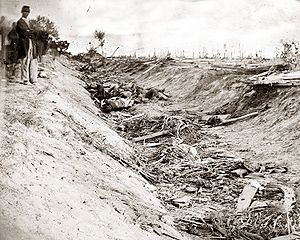
Marylandkampagnen / Efterspil og diplomatiske virkninger
Døde konfødererede soldater ved Antietam
Marylandkampagnen, eller Antietamfelttoget betragtes i almindelighed som et af de større vendepunkter i den amerikanske borgerkrig. Den konfødererede general Robert E. Lees første invasion af Nordstaterne blev slået tilbage af Generalmajor George B. McClellan og hans Army of the Potomac, som afskar Lee og hans Army of Northern Virginia og derpå angreb den ved Sharpsburg, Maryland. Det heraf følgende slaget ved Antietam var det blodigste endagsslag i USA's historie.